Royal Guards (Polish–Lithuanian Commonwealth)

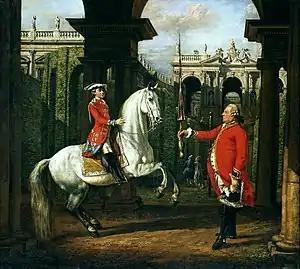
A 1773 painting depicting Józef Poniatowski (left) wearing the uniform of the Crown Army's Royal Guards

The Royal Guards, also known as the Royal Foot Guards, were the royal guard units of the military of the Polish–Lithuanian Commonwealth, which existed from 1569 to 1795. Charged with the protection of Poland-Lithuania's royal family, they formed either part of the Polish Crown Army or the Grand Ducal Lithuanian Army, and fought in numerous conflicts Poland-Lithuania participated in during the early modern period. All Royal Guards units ceased to exist after Poland-Lithuania was dissolved in 1795 as a result of the Third Partition of Poland.